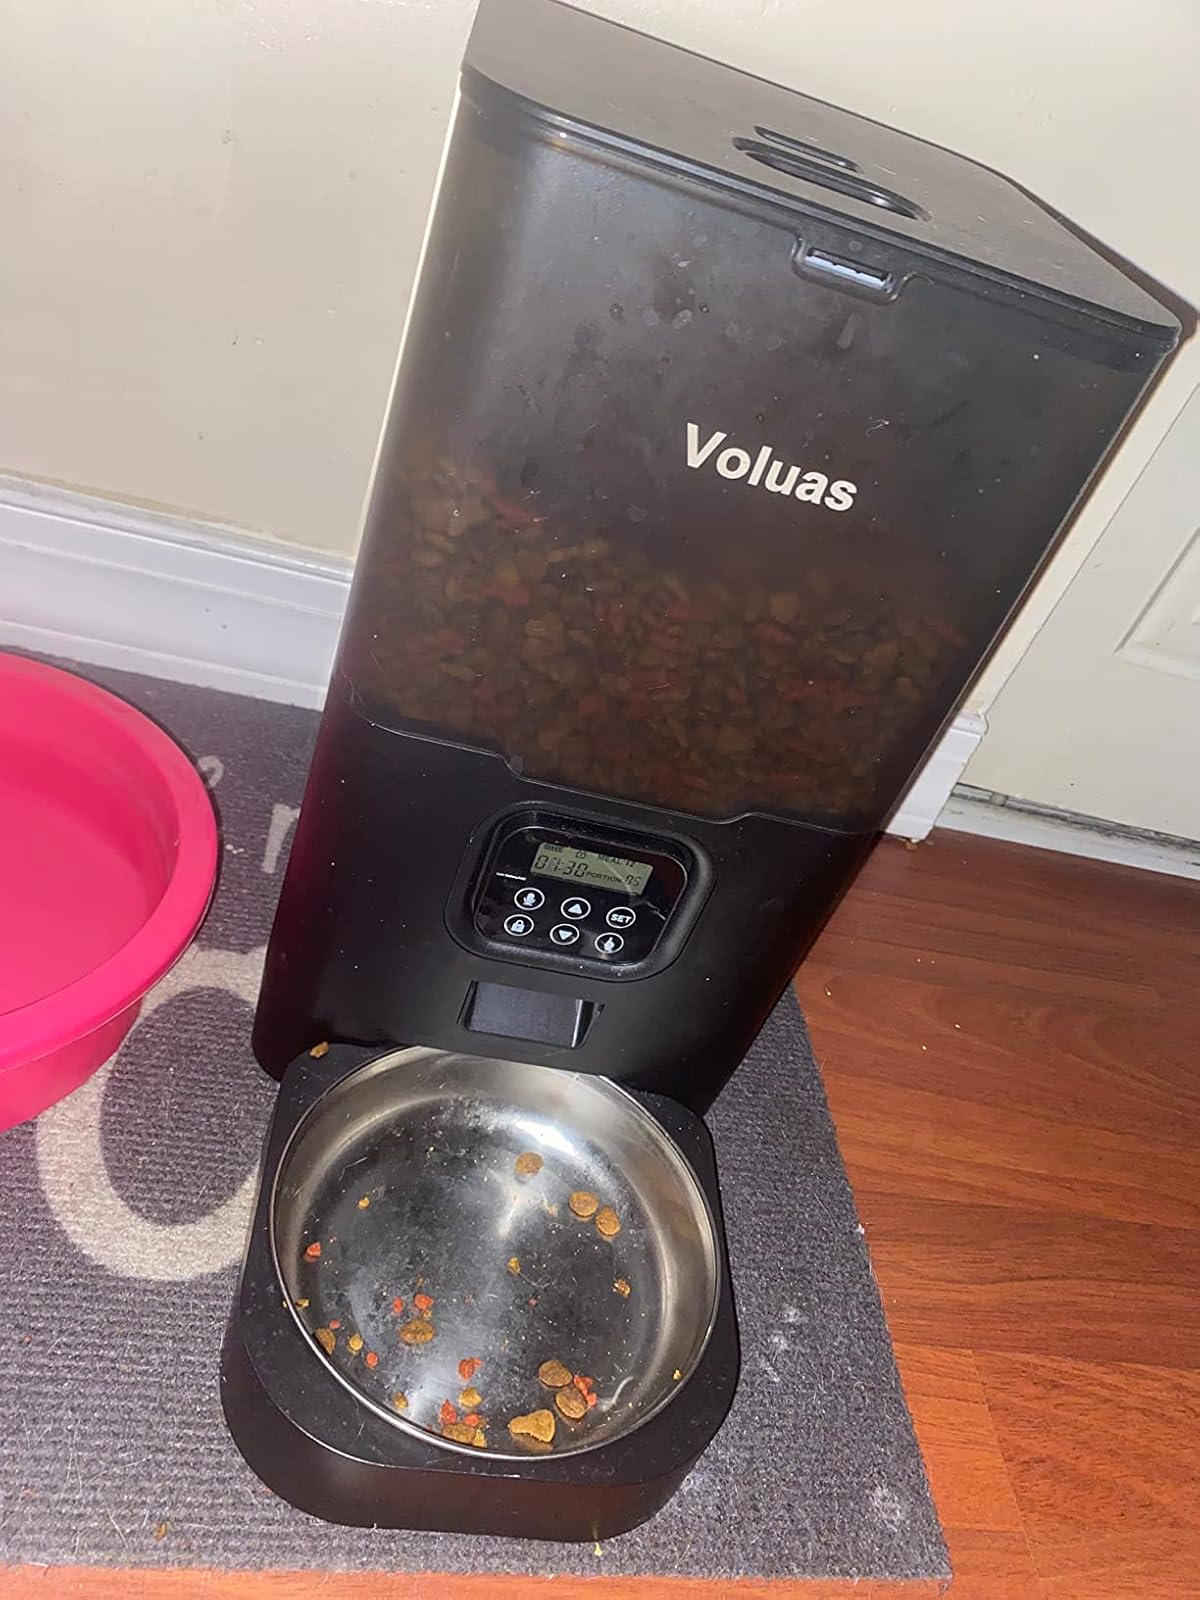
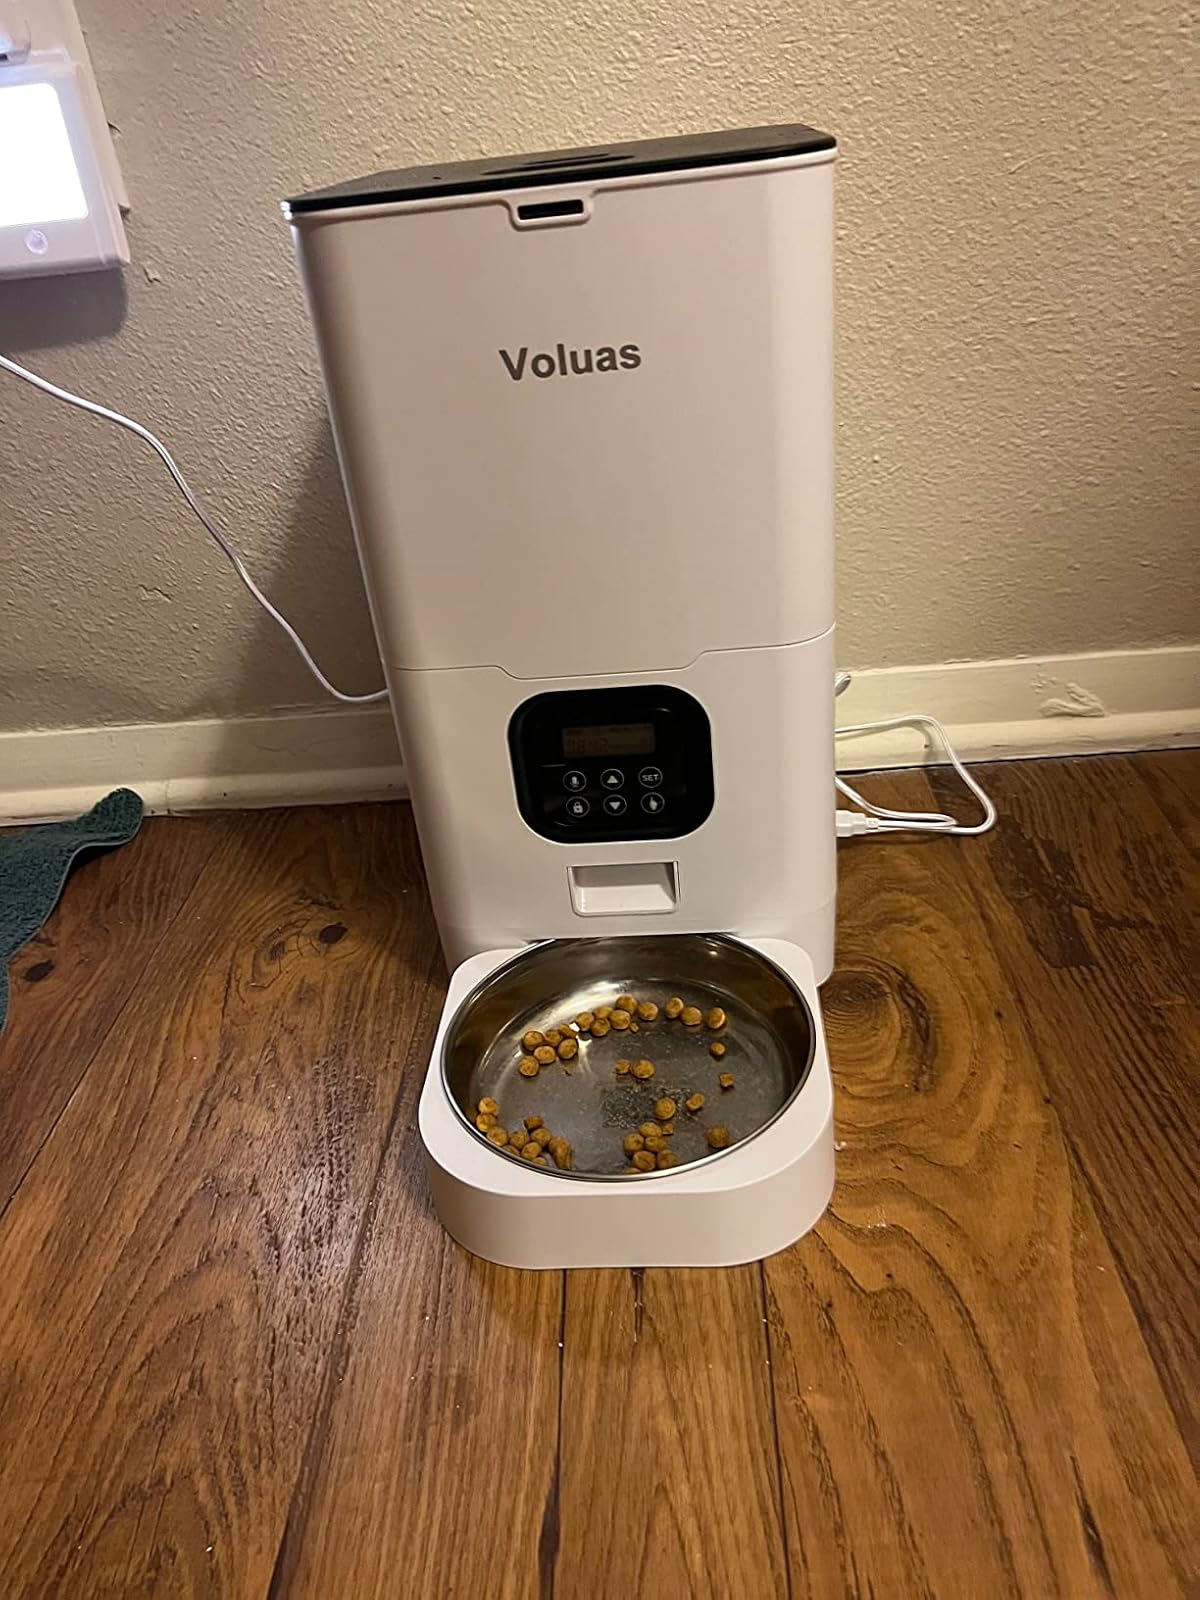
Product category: items_feeder
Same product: no